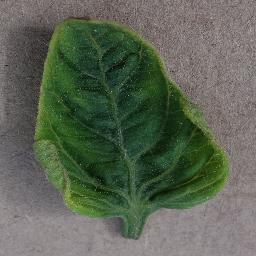
Label: Tomato___Tomato_Yellow_Leaf_Curl_Virus